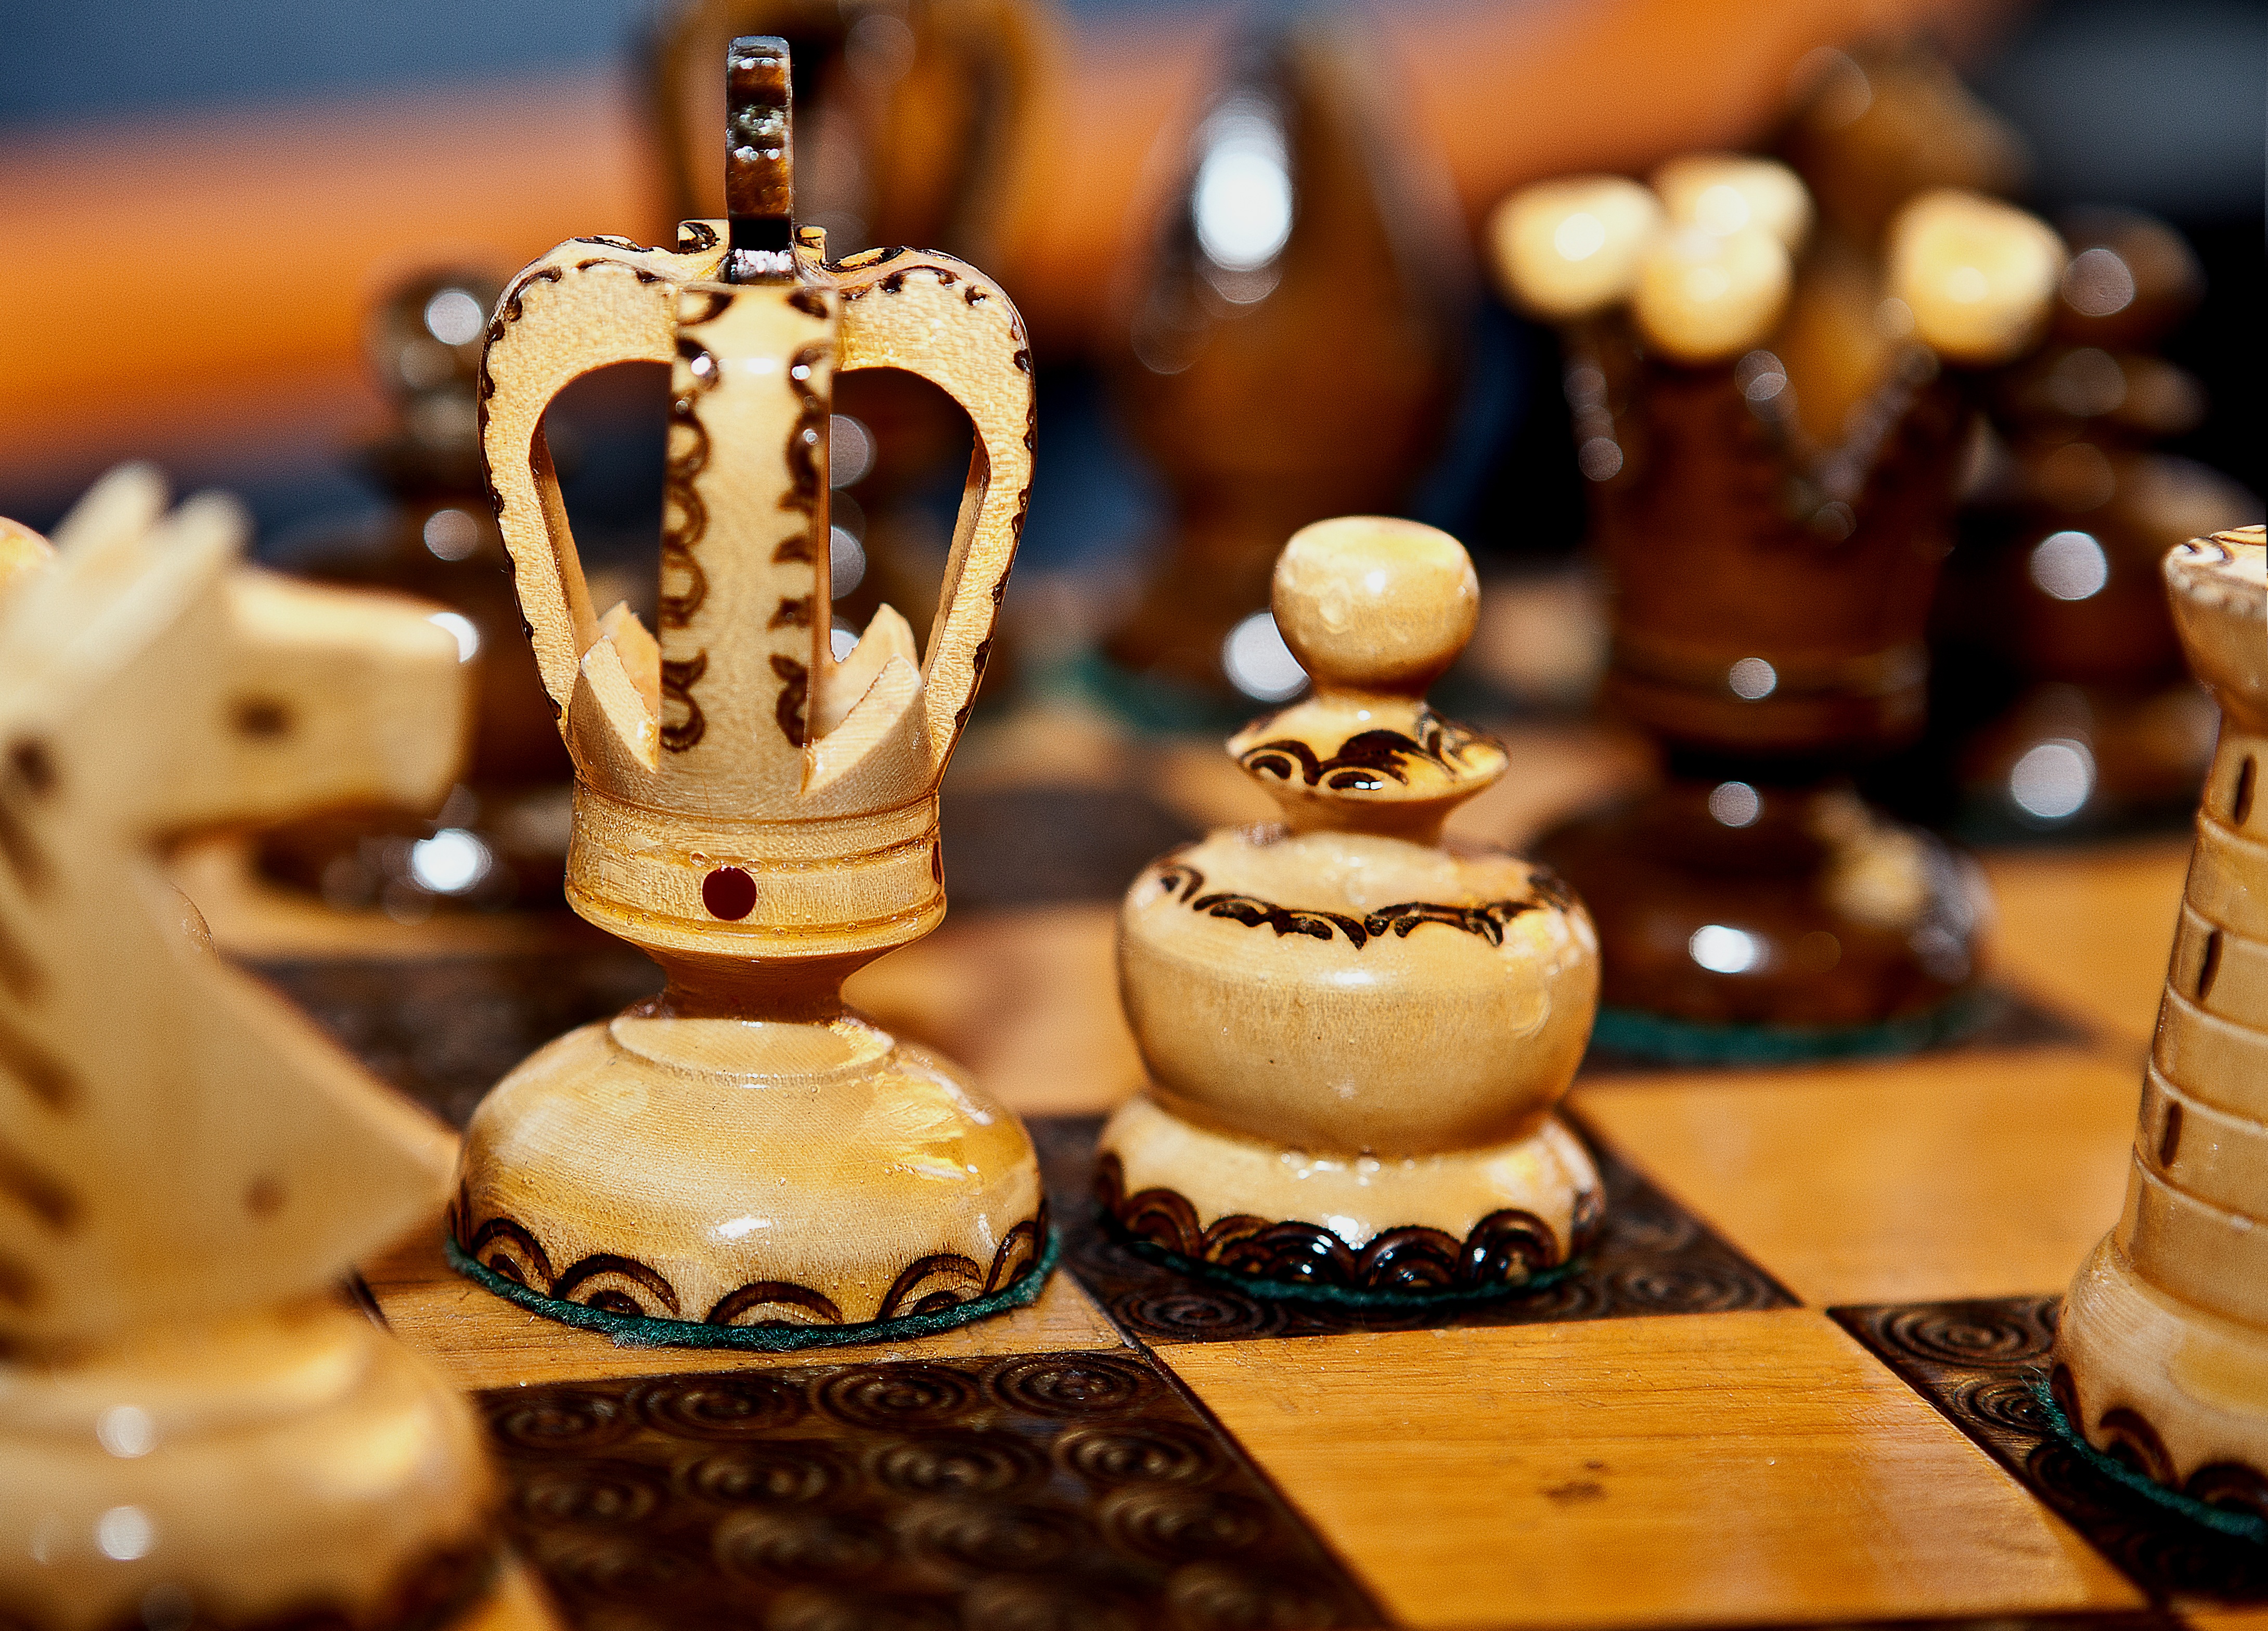
toy, board game, king, chess, pawn, games, fired, wooden figures, handicraft, strategy game, checkerboard, the board, indoor games and sports, tabletop game, the strategy, chess party, chess rze bione, the royal game, the gameplay, figures of light, wooden chess